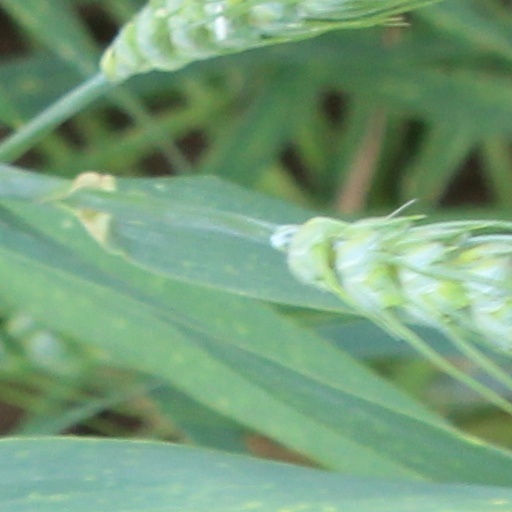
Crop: wheat